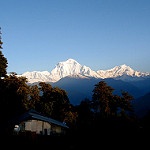
Scene: Outdoor